Yehuda Danon

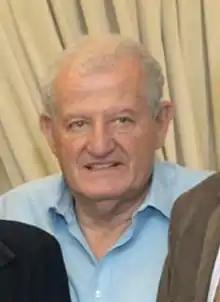
Yehuda Danon (2015)

Yehuda Danon (Hebrew: יהודה דנון; born 1940) is an Israeli doctor who has been the Surgeon General of the Israel Defense Forces, the Director General of Beilinson Medical Center, and - since 2012 - the President of Ariel University.